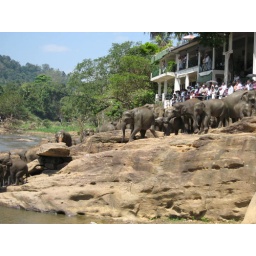
Elephants going to river to bath in Pinewalla.